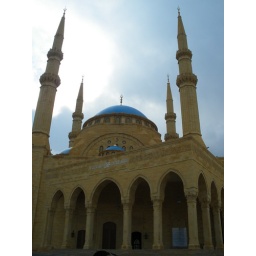
The sky was blue and the world saw peace! ( November 2008 in Beirut, while the sky was blue and the sun was shining! ).